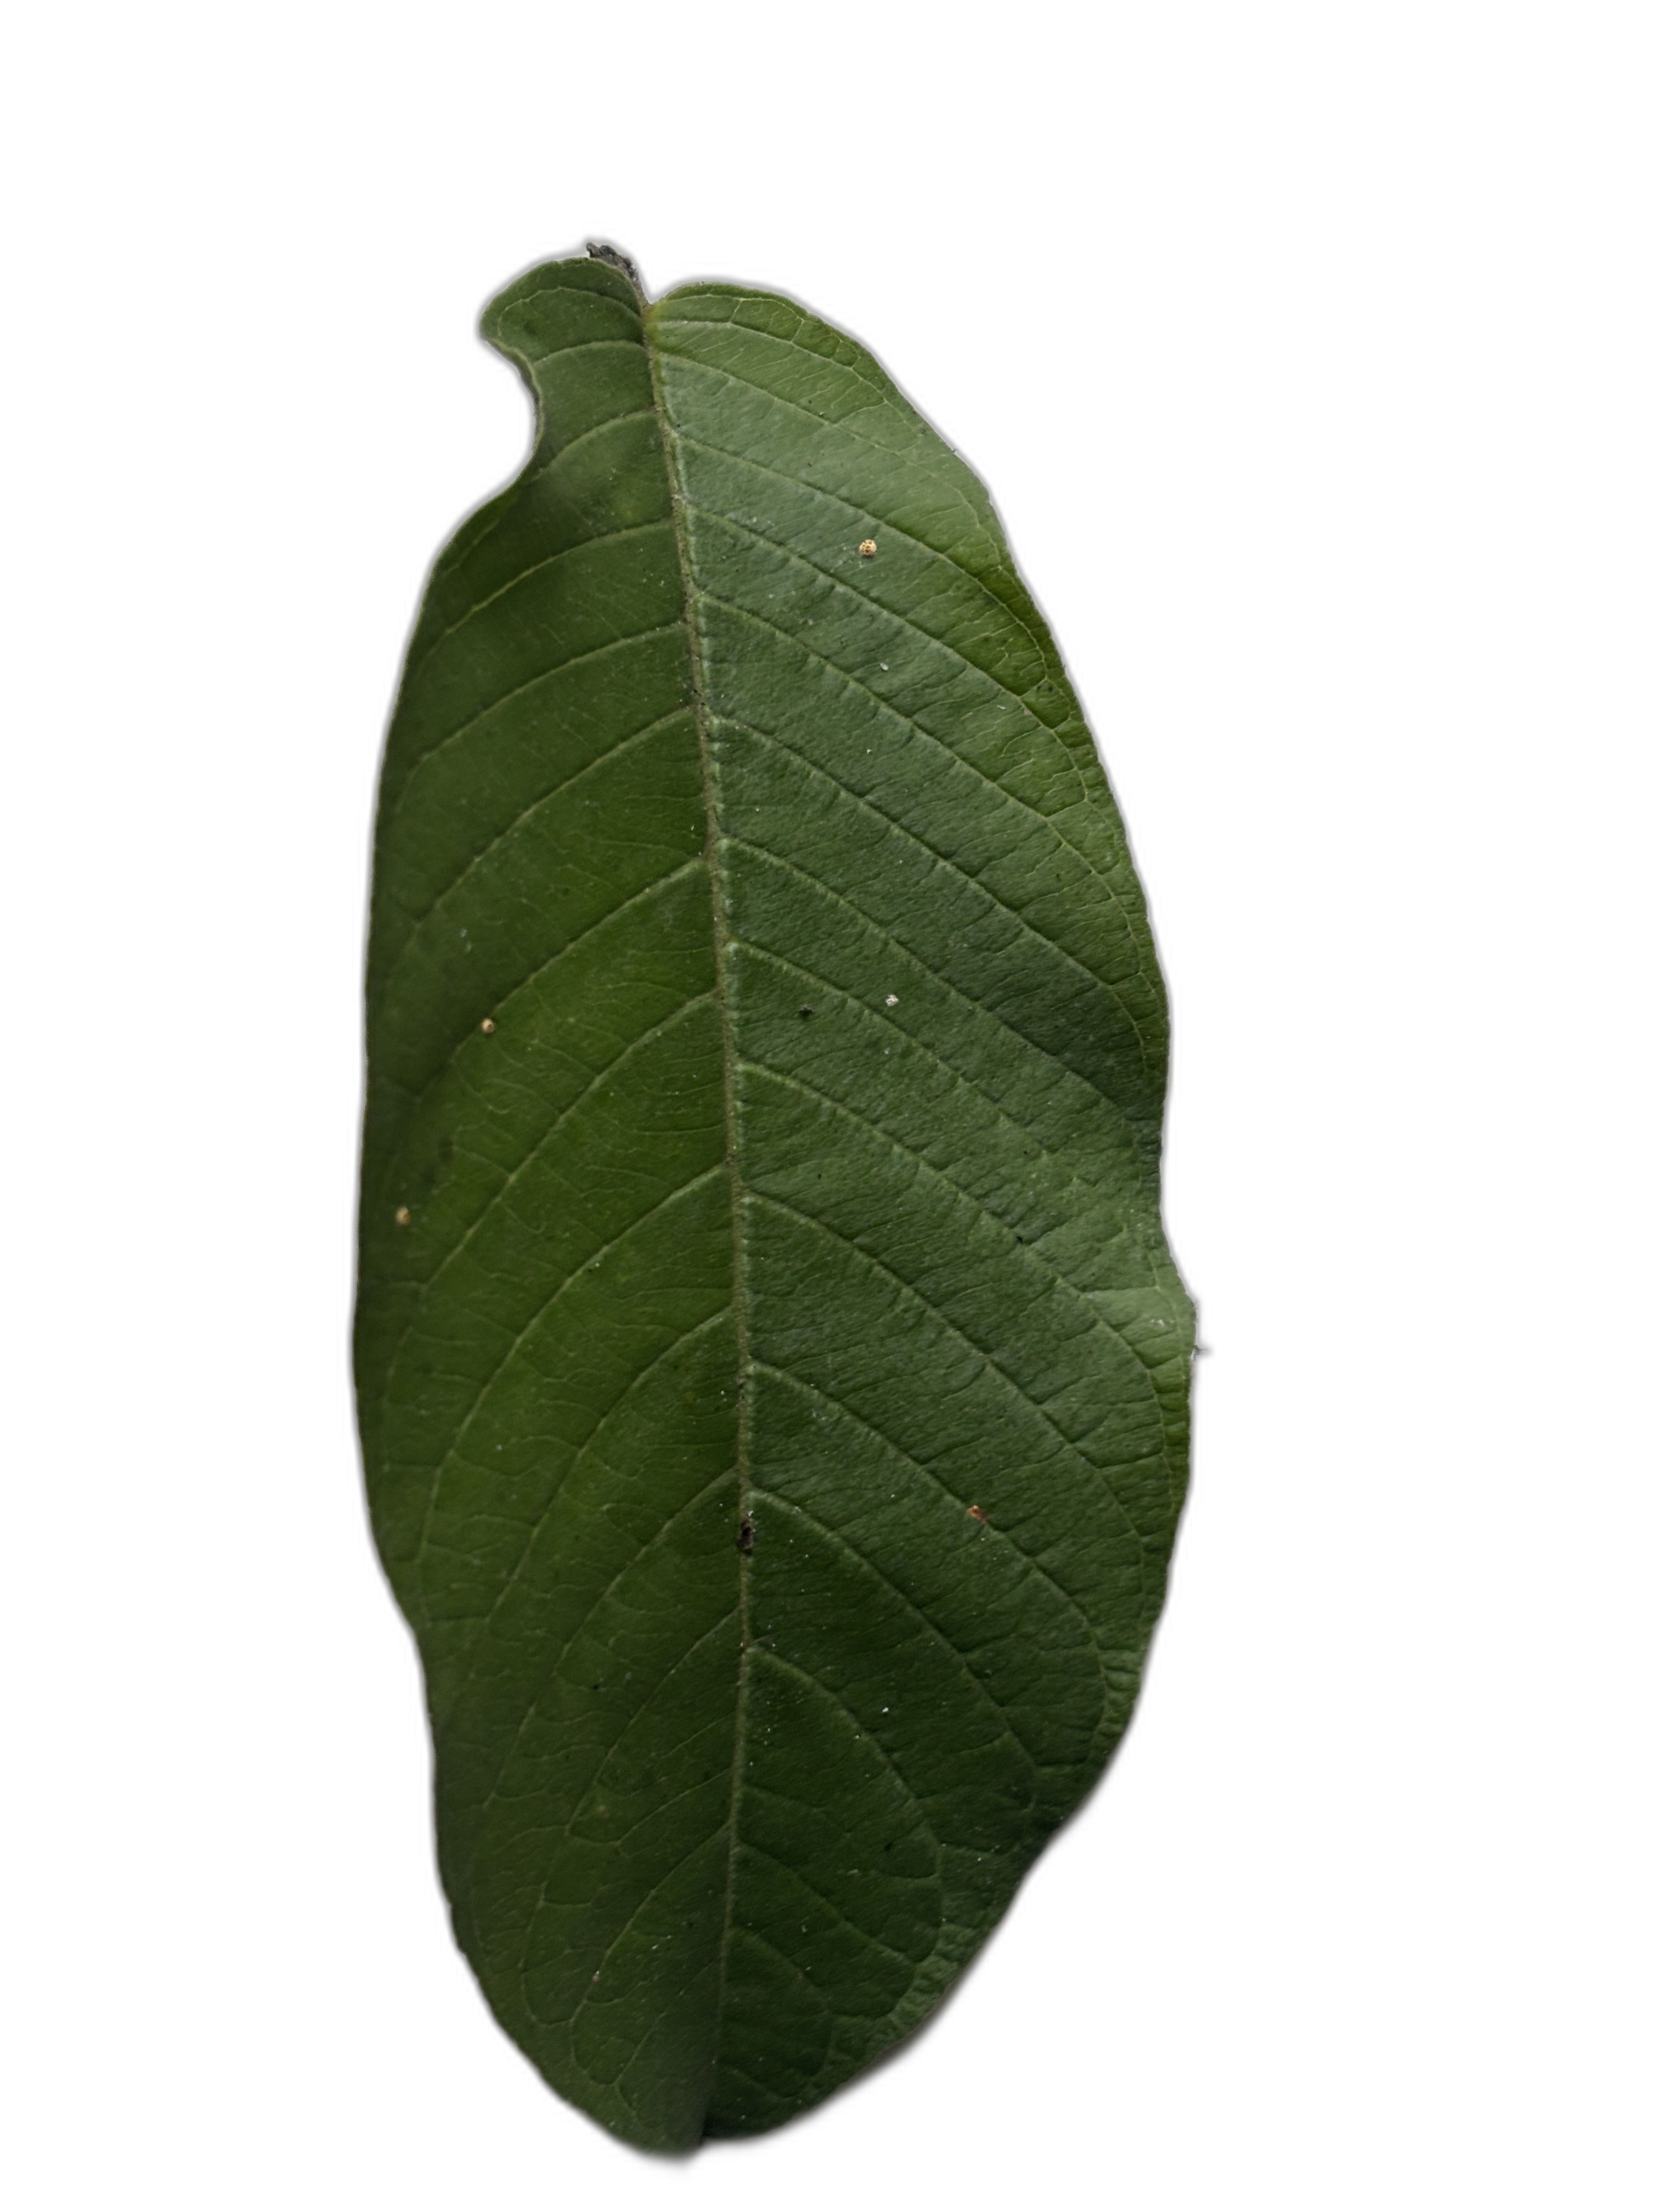
Plant part: leaf
Disease: Healthy